The Fame

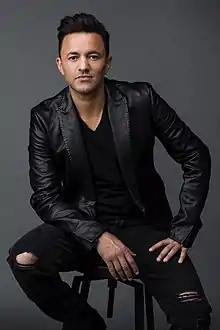
RedOne (pictured in 2017) produced a large portion of "The Fame".

"Poker Face" was inspired by Gaga's boyfriends who enjoyed gambling, and also dealt with her personal experience of bisexuality; her fantasies about women while having sex with men, thus representing her 'poker face'." "Boys Boys Boys" was inspired by the similarly titled Mötley Crüe song "Girls, Girls, Girls". Gaga explained that she wanted a female version of the song that rockers would like too. "Beautiful, Dirty, Rich" summed up her time of self-discovery, living on the Lower East Side and dabbling in drugs and the party scene. "Eh, Eh (Nothing Else I Can Say)" was about breaking up with a boyfriend and finding someone new. "Brown Eyes" was inspired by the British rock band Queen and, according to Gaga, is the most vulnerable song on the album.